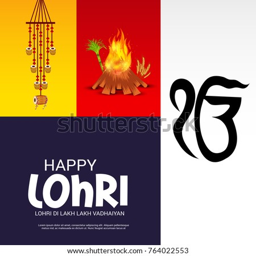
vector illustration of a banner for festival .